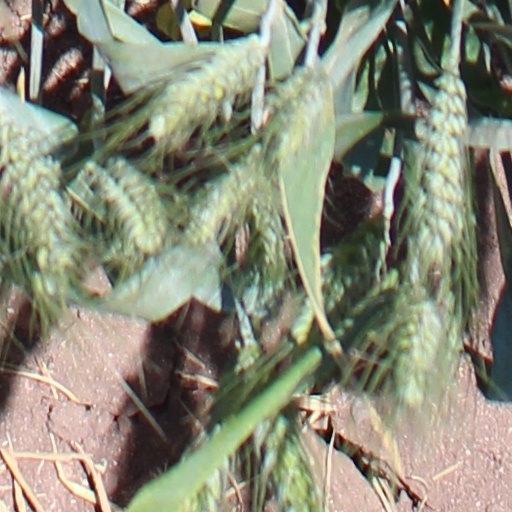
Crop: wheat